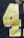
Number: 4